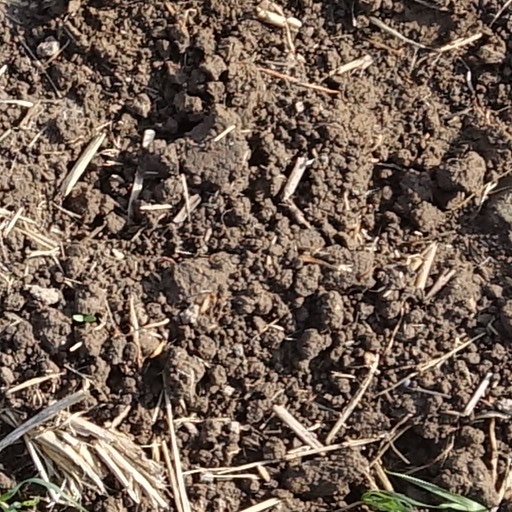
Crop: wheat